OutNumbered!

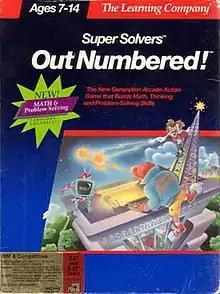

OutNumbered! is an educational video game published by The Learning Company in 1990 for both Windows and Macintosh PCs. It is aimed at children ages seven to fourteen and is designed to teach children mathematical computation and problem solving skills.